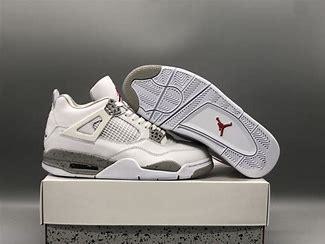
Brand: Jordan
Model: 4 Retro